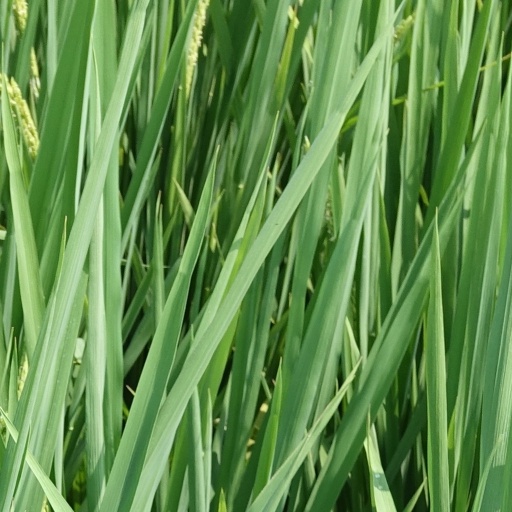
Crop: rice